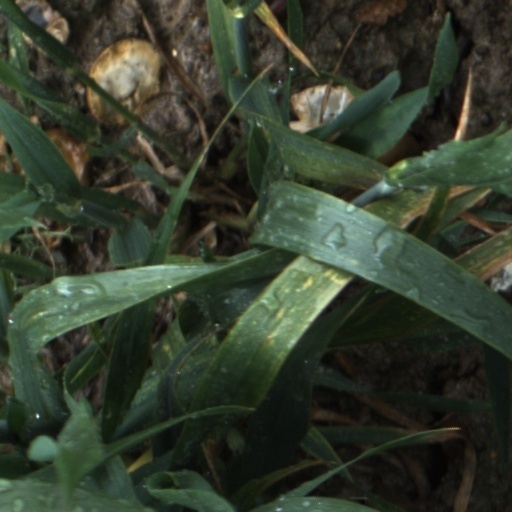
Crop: wheat